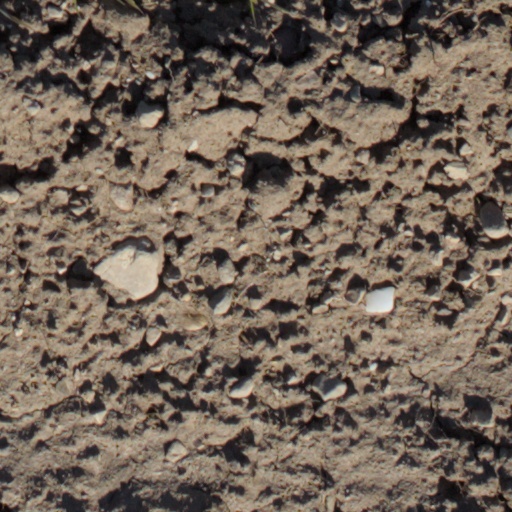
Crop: wheat